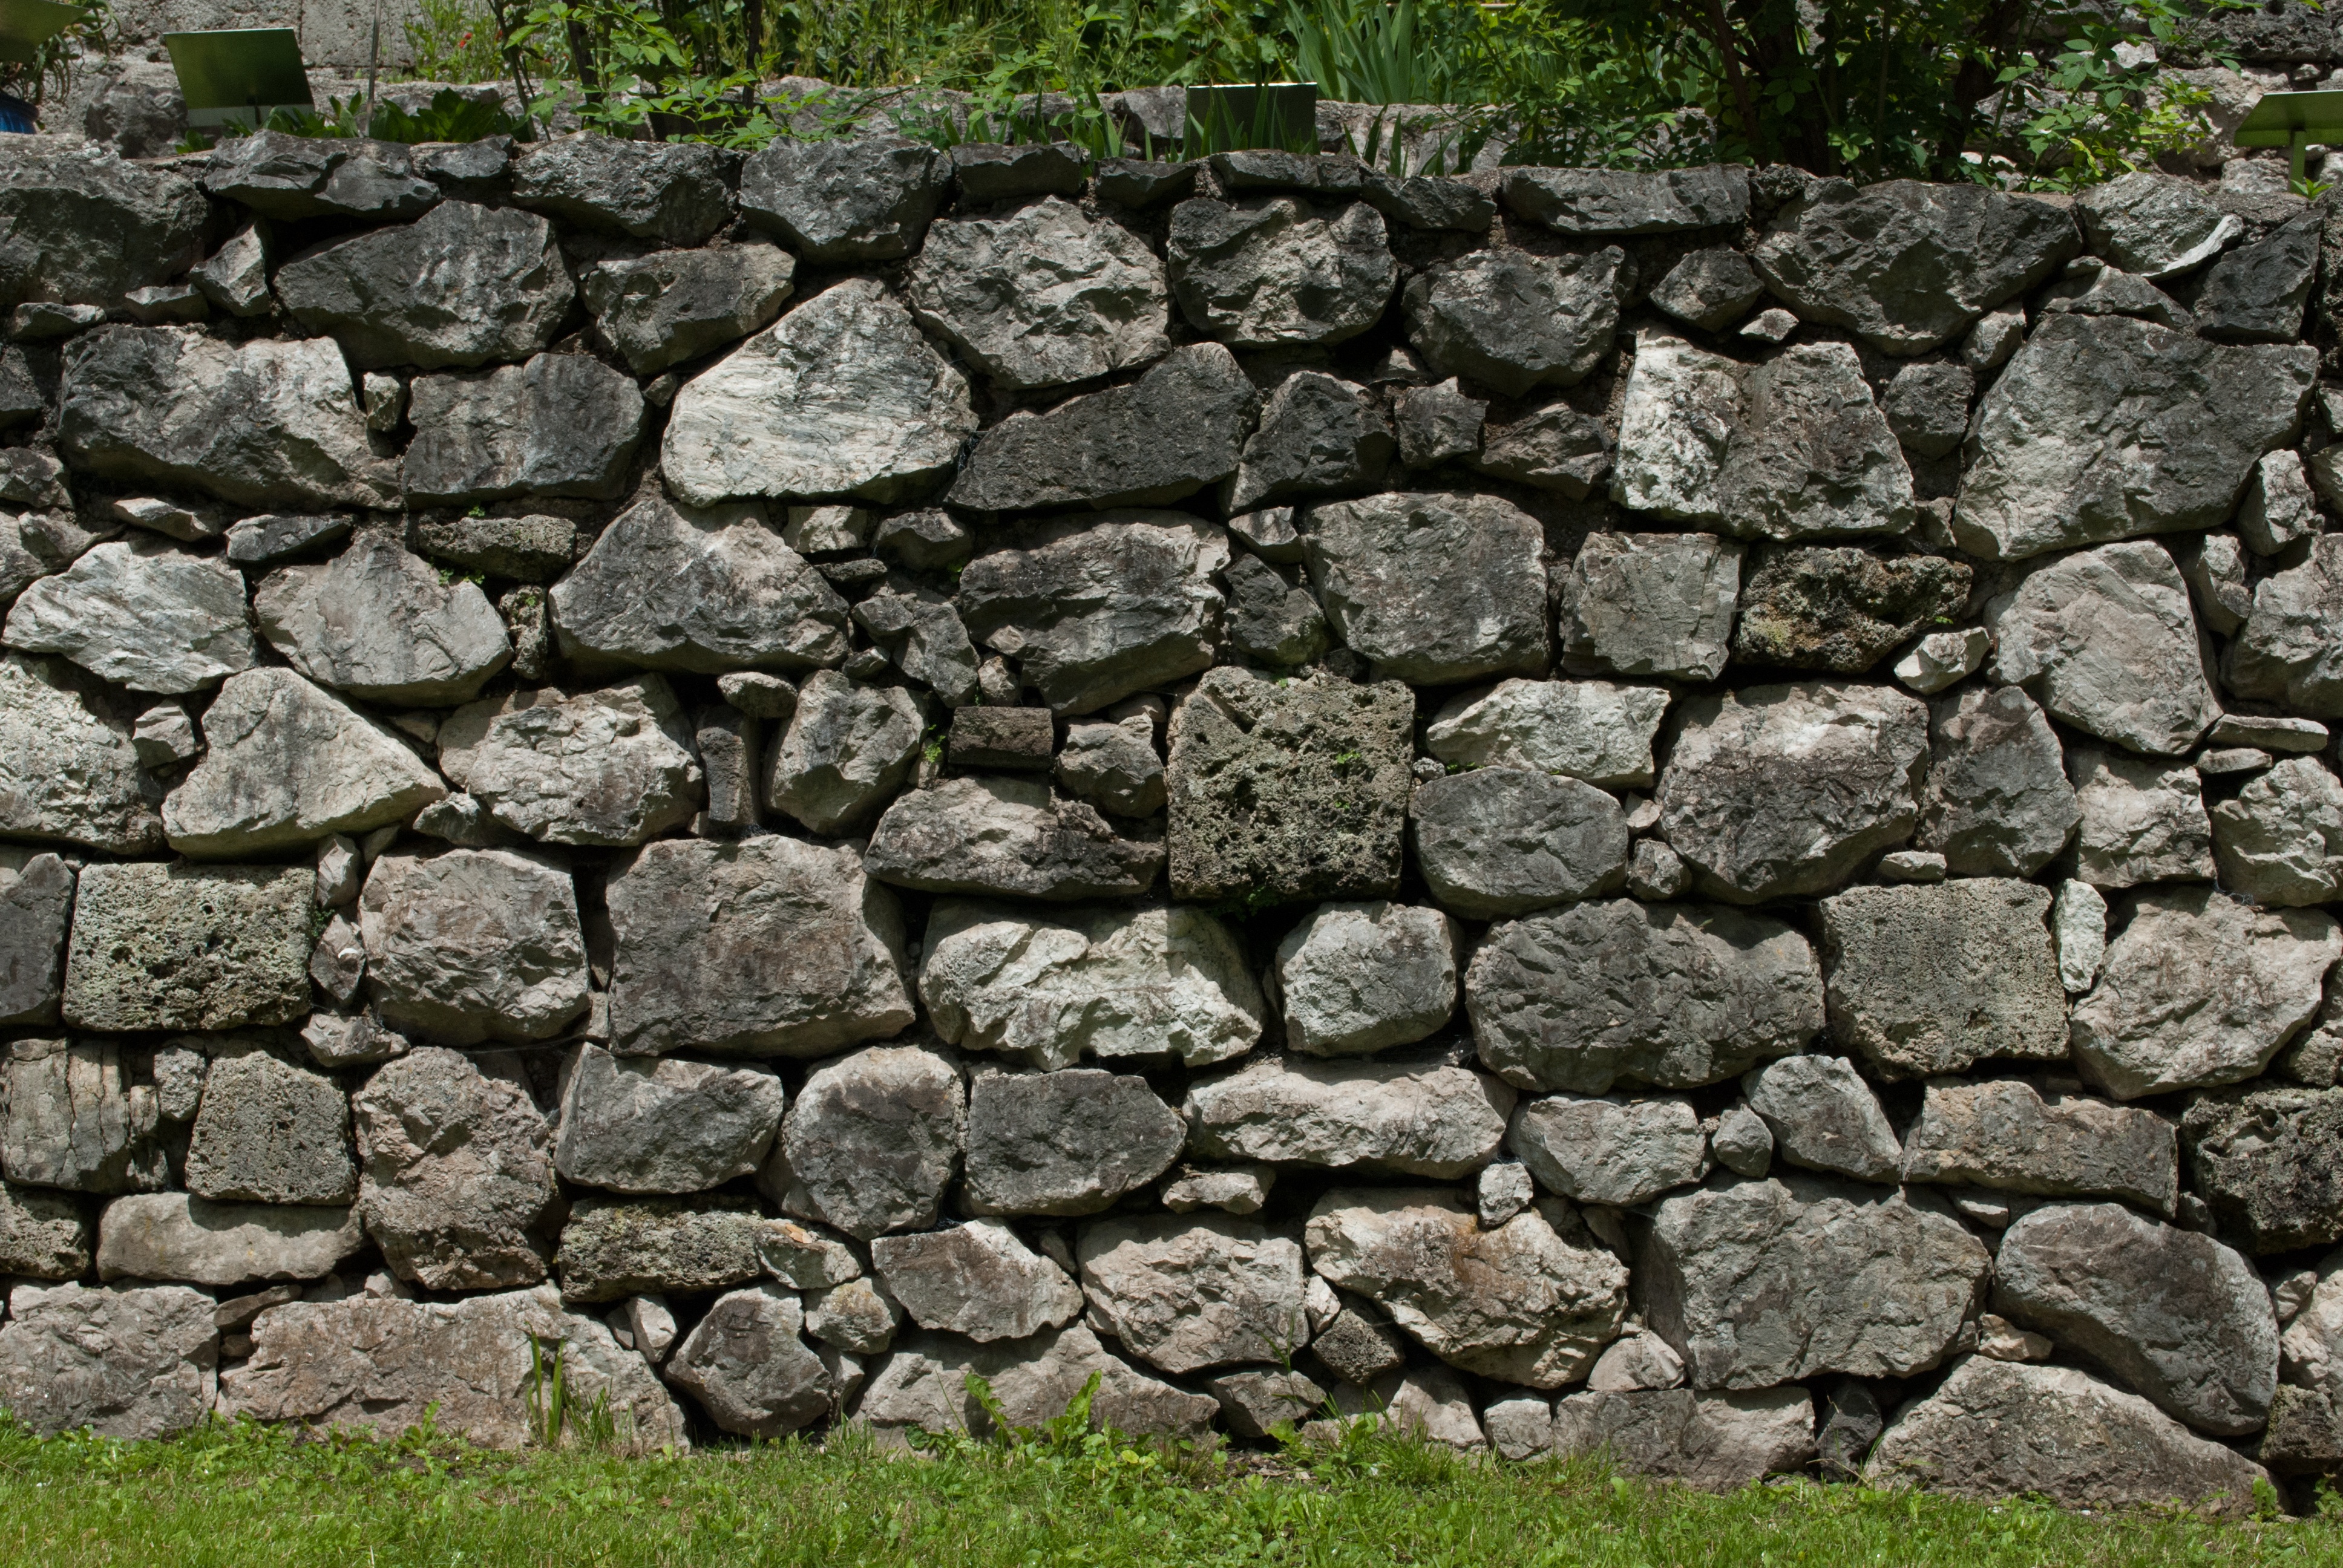
nature, grass, rock, plant, texture, building, cobblestone, wall, asphalt, soil, stone wall, garden, brick, material, rubble, ruins, bedrock, stone texture, flooring, natural stones